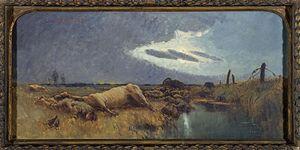
Espérance Léon Cléophas Broquet, dit Léon Broquet, né à Paris le 1ᵉʳ novembre 1869 et mort le 29 décembre 1935 à Châteauroux, est un artiste peintre et graveur français, ayant exercé son art principalement en peinture de paysage, marines, peinture d'histoire.
La première bataille de la Marne, souvent identifiée comme « la bataille de la Marne », a eu lieu lors de la Première Guerre mondiale, du 5 septembre au 12 septembre 1914 entre d'une part l'armée allemande et d'autre part l'armée française et le corps expéditionnaire britannique.